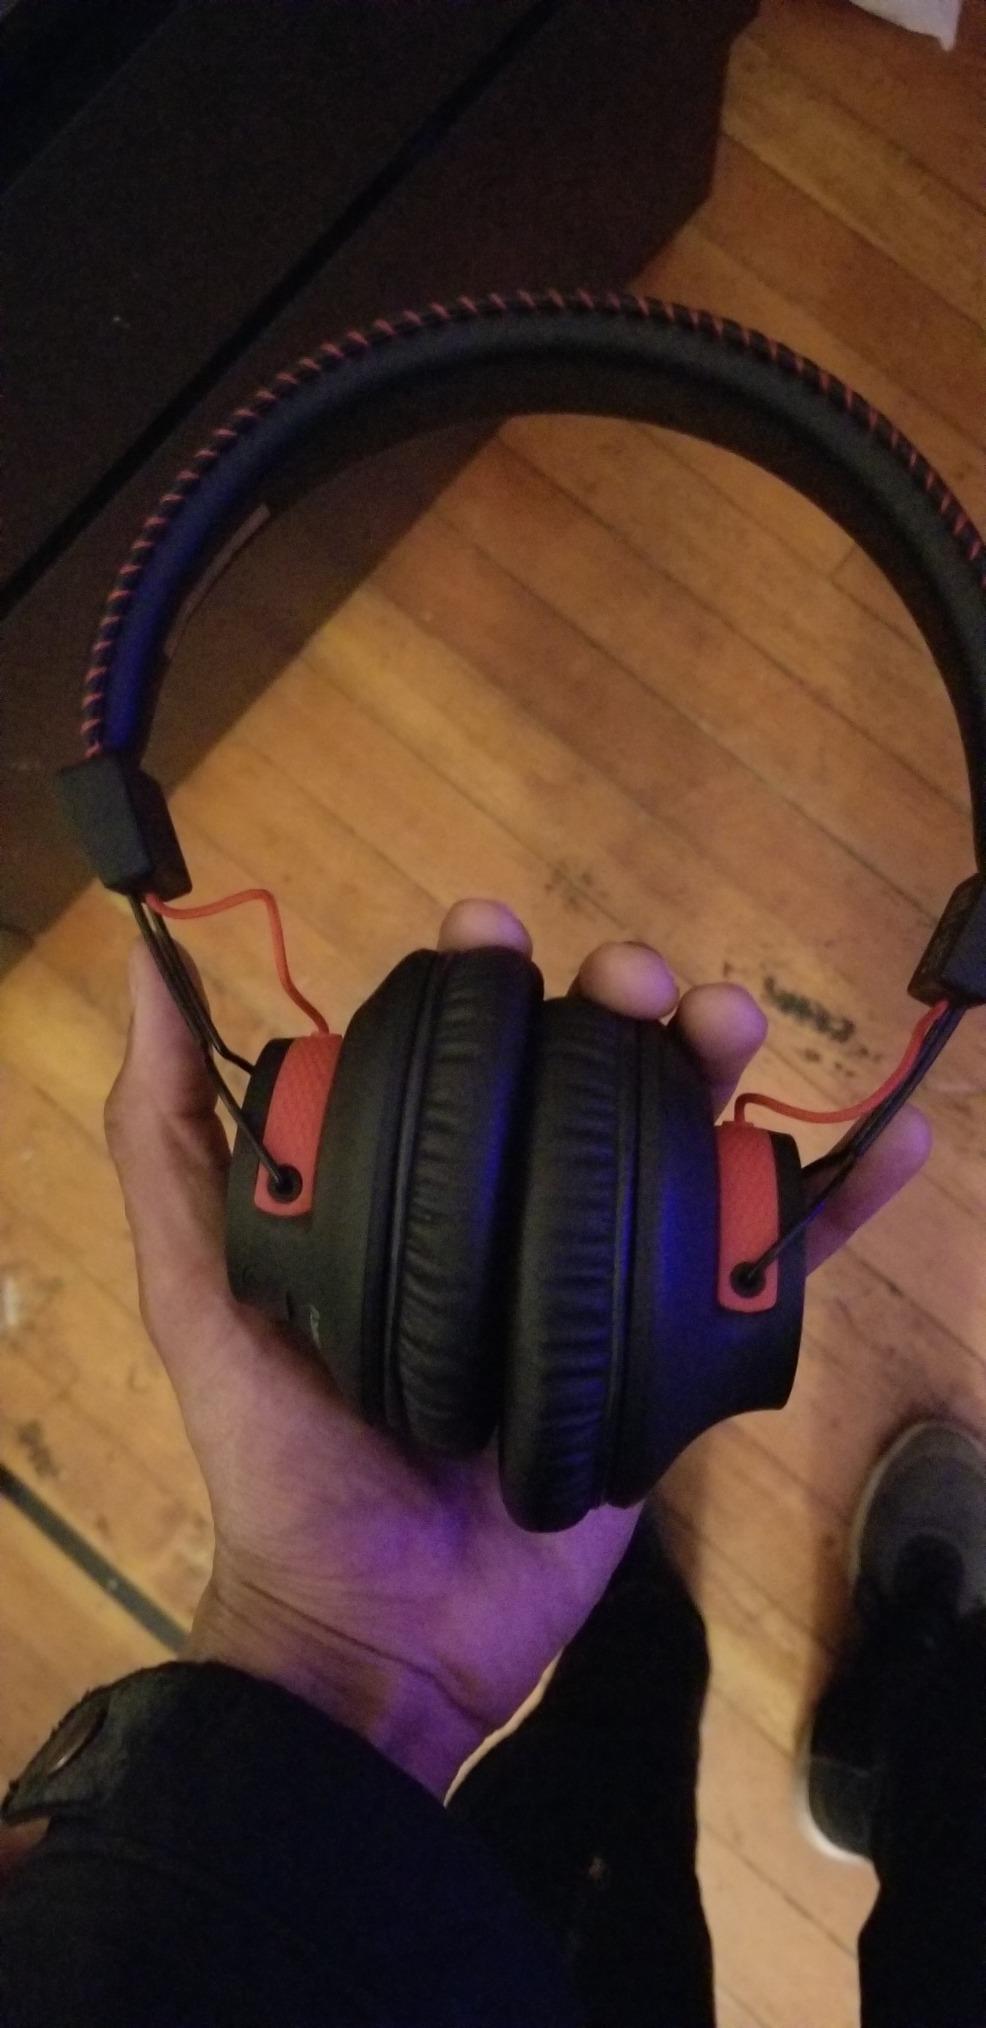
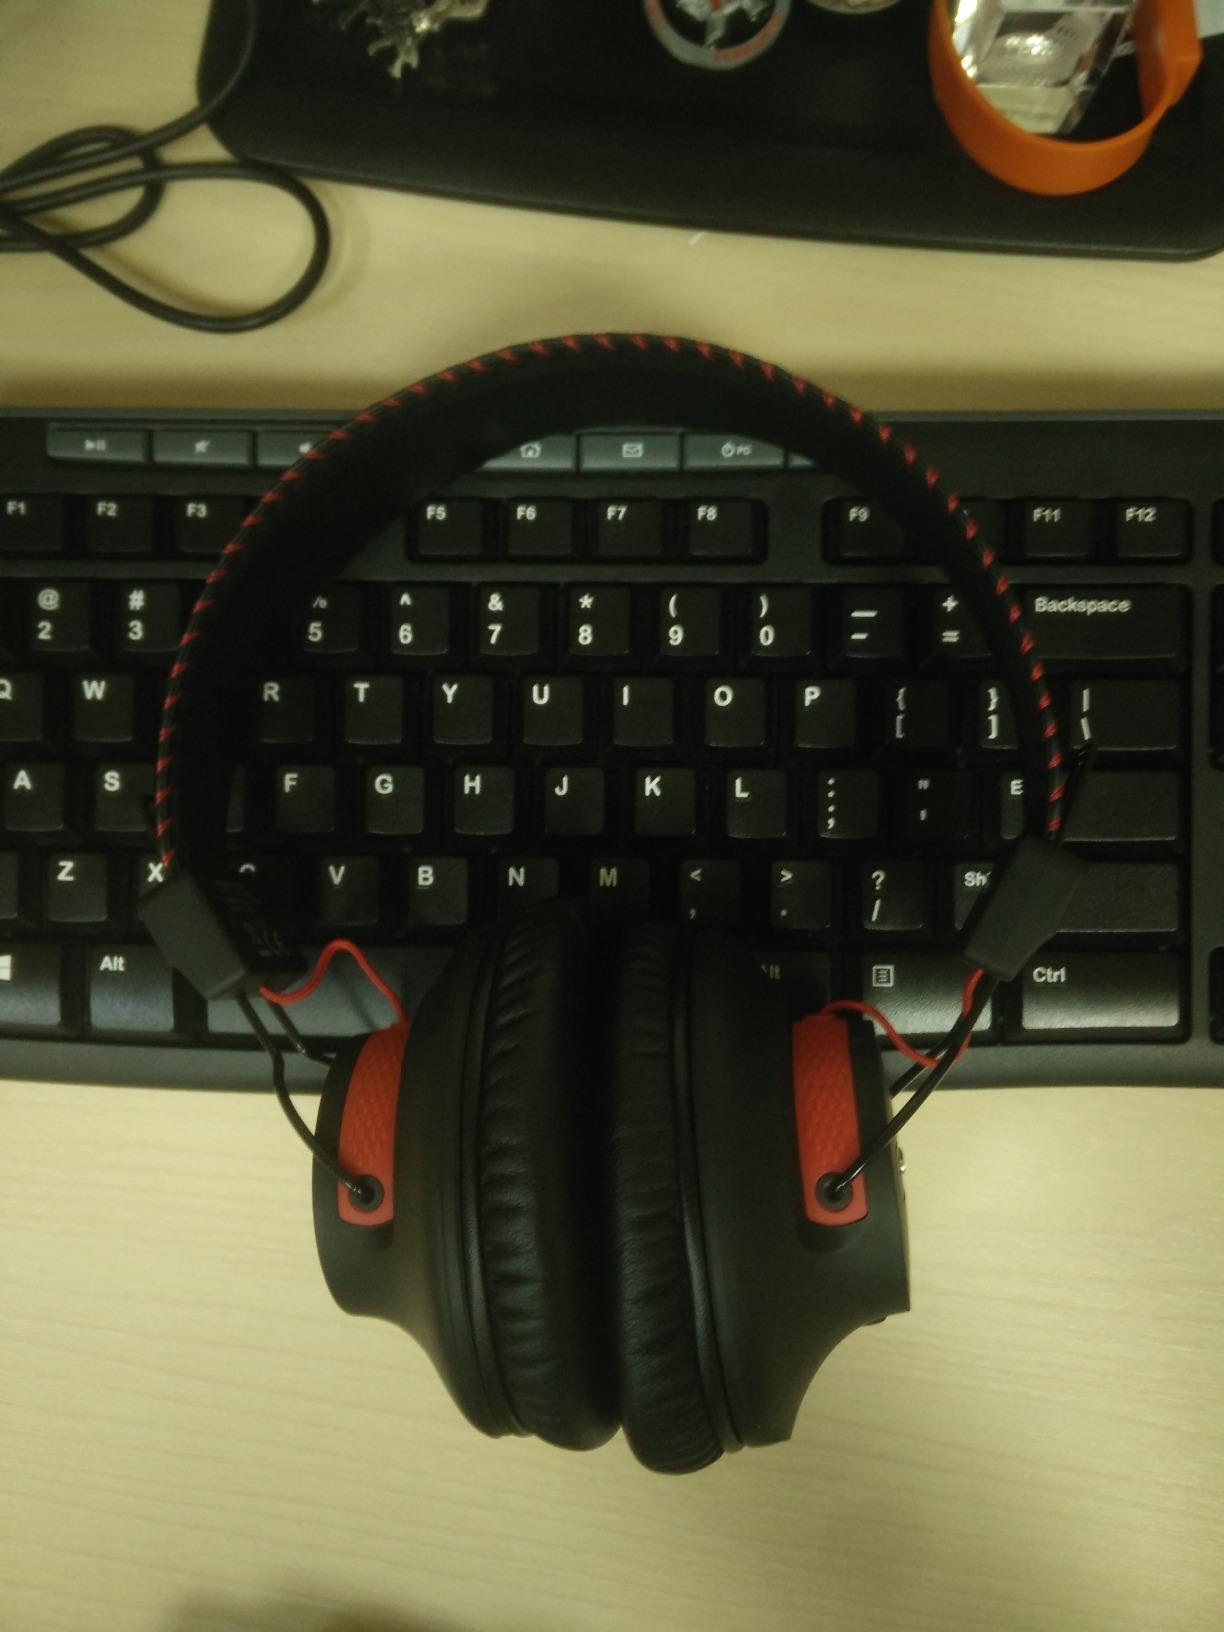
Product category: headphones
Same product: yes